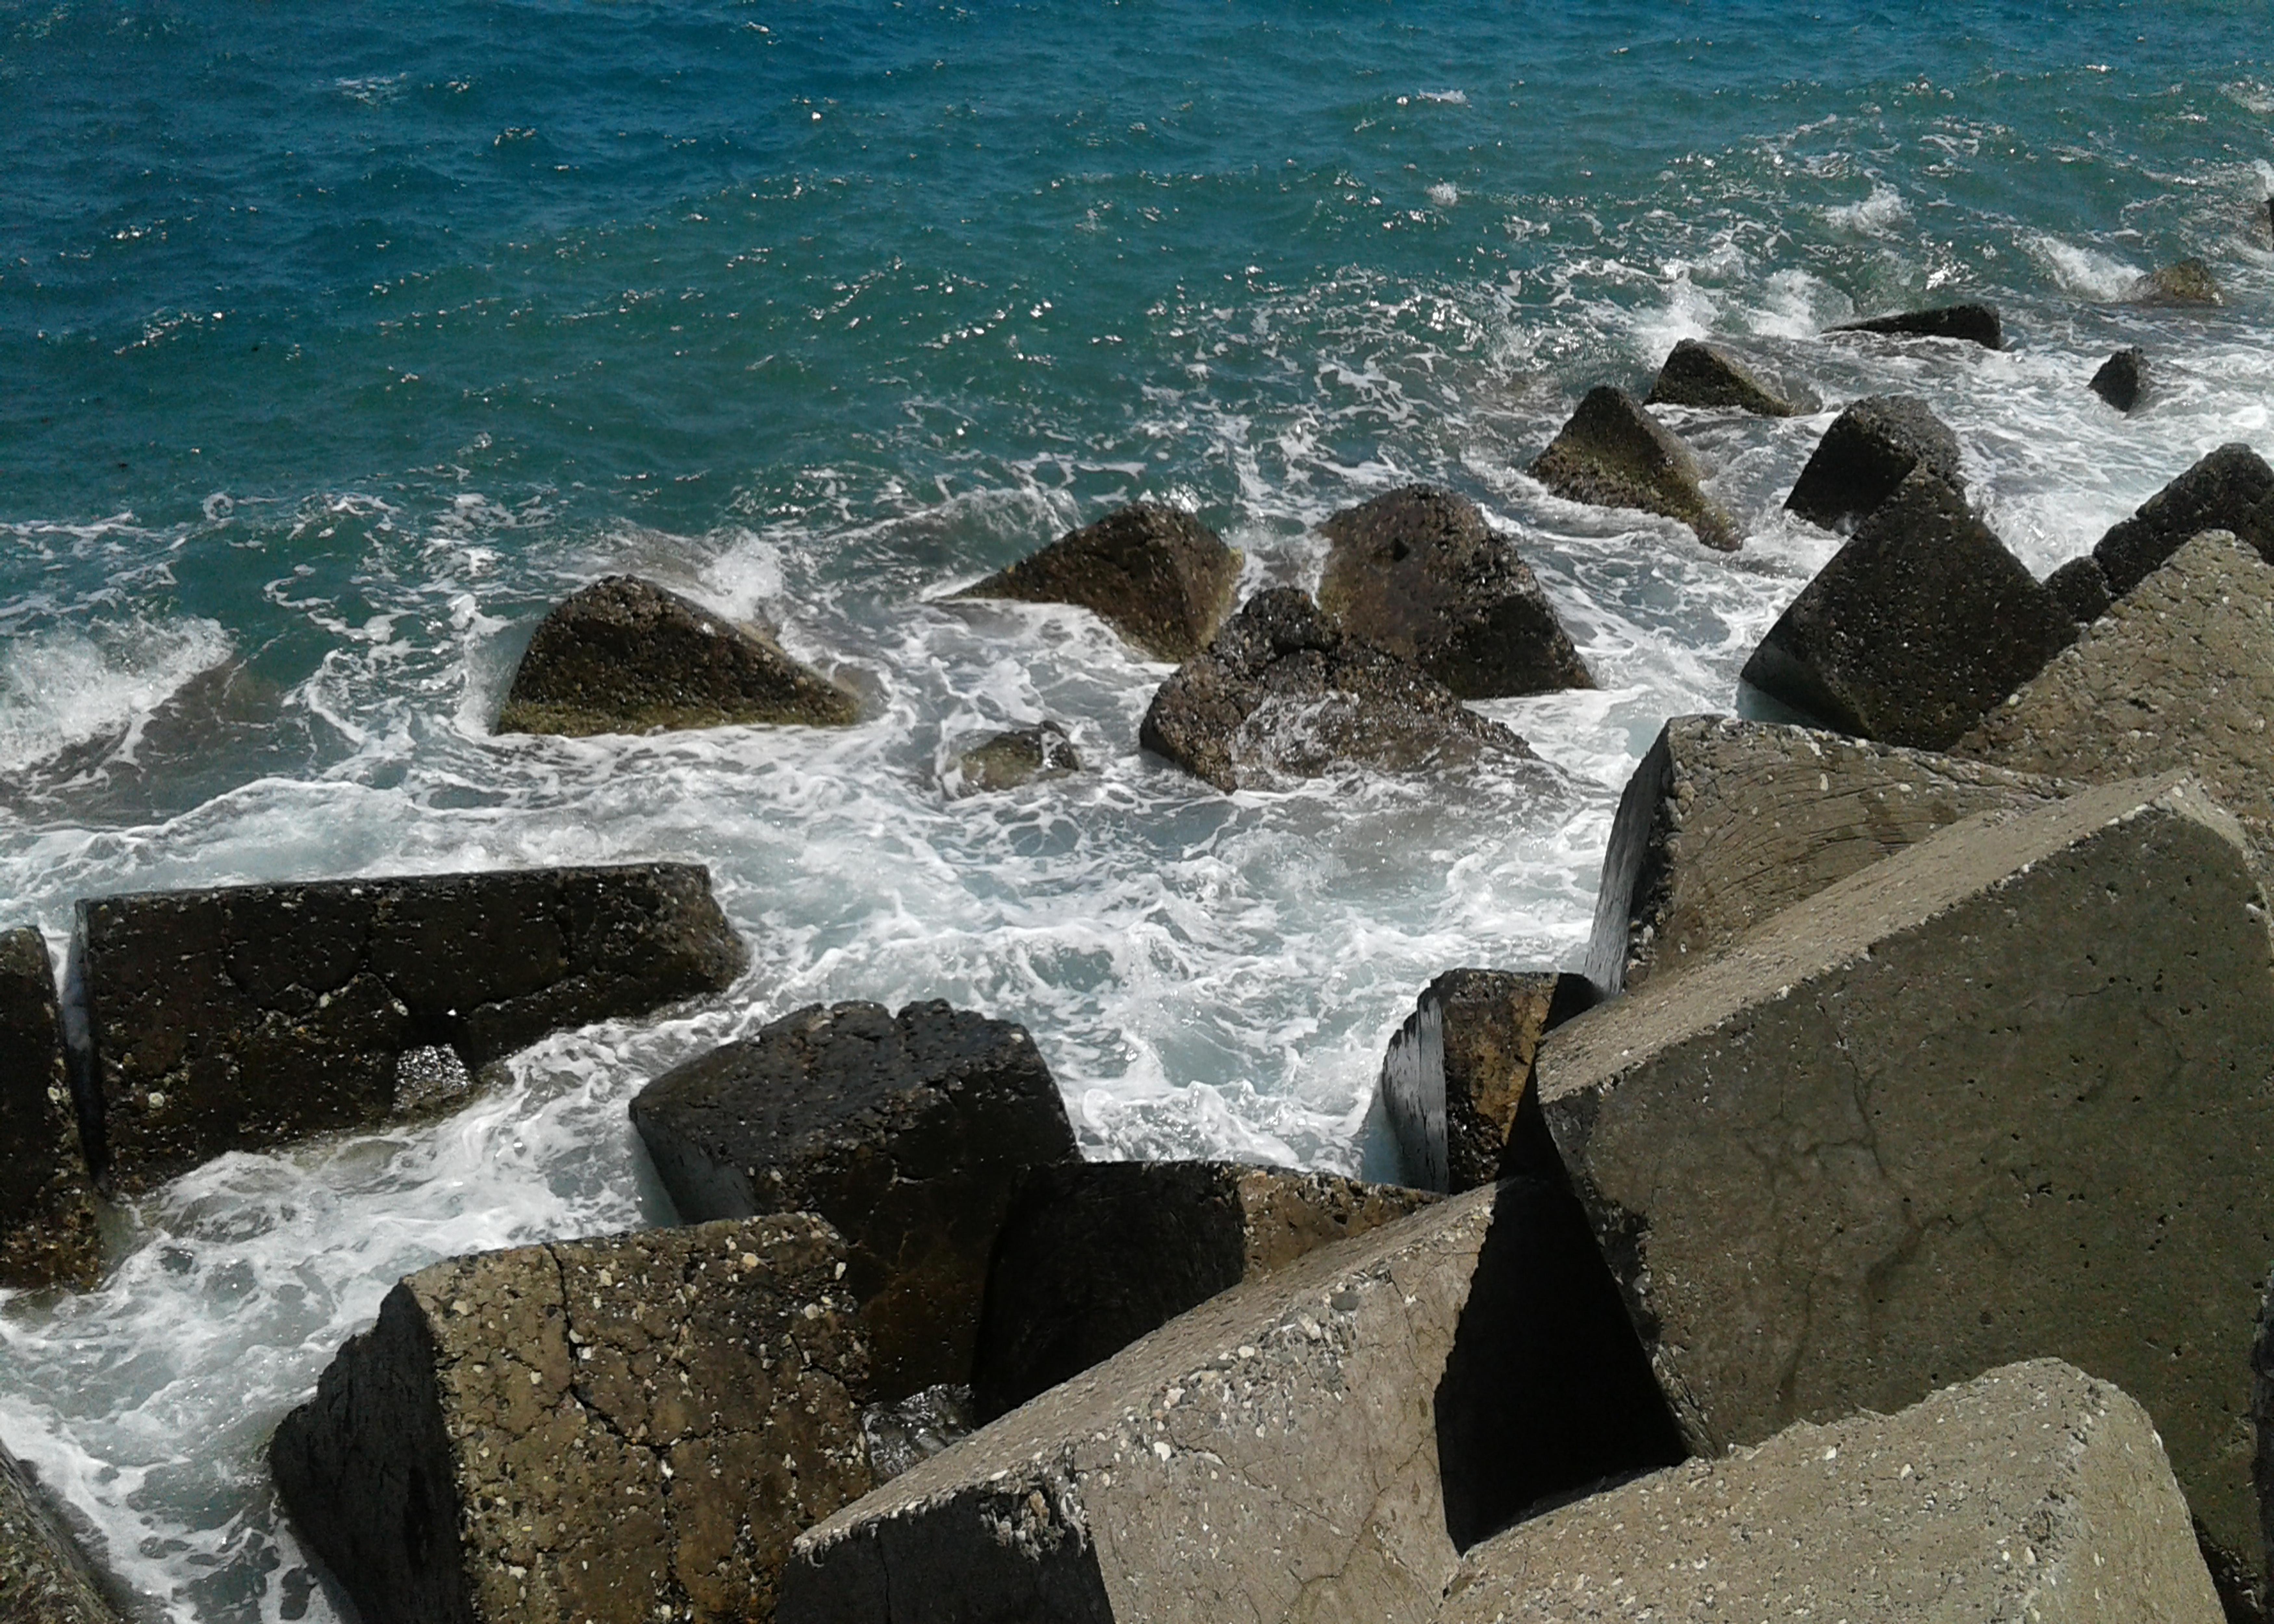
sea, rocks, water, natural environment, fluid, coastal and oceanic landforms, wind wave, horizon, bedrock, shore, landscape, natural landscape, rock, geology, coast, wave, ocean, tide, tropics, wind